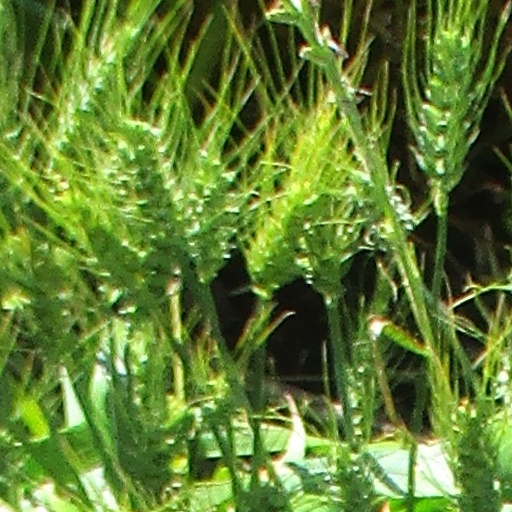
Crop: wheat